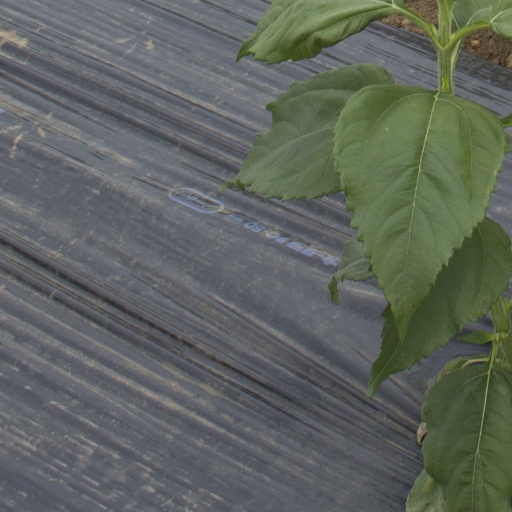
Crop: Jerusalem artichoke